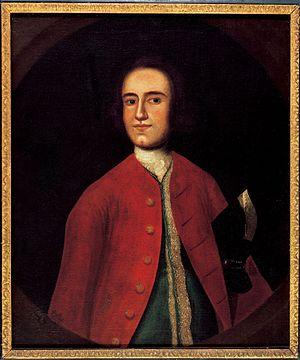
Lawrence Washington était le demi-frère et le mentor de George Washington, né d'un premier mariage de son père Augustine Washington avec Jane Butler.
William Fairfax est un fonctionnaire colonial de la Couronne britannique qui devint gouverneur de la colonie de Virginie. Gérant l'immense concession de Northern Neck pour le compte de son cousin Thomas Fairfax de Cameron, il établit sa propre plantation, « Belvoir », sur le site de l'actuelle ville d'Alexandria, non loin de Washington.